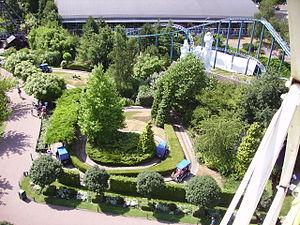
Jazzland devenu Six Flags New Orleans
Le Boudewijn Seapark est un parc à thème et un parc animalier belge flamand, situé dans la province de Flandre-Occidentale, à Bruges, dans le quartier Sint-Michiels. Il doit son nom au roi Baudouin. Fondé en 1963 par le bourgmestre Michel Van Maele, sous le nom de Boudewijnpark, il est depuis 2004 la propriété du groupe espagnol Aspro-Ocio.